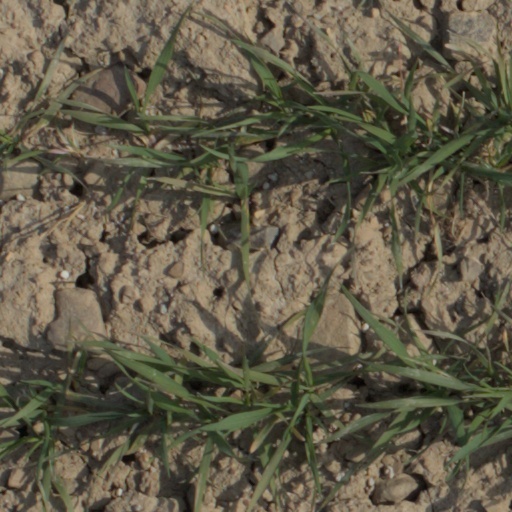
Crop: wheat